German Templer colonies in Palestine

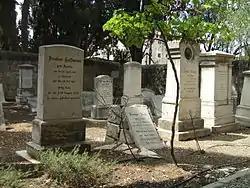
Templer Cemetery in the German Colony, Jerusalem

After the 1898 visit of Kaiser Wilhelm II of Germany, one of his traveling companions, Colonel , initiated the formation of a society for the advancement of the German settlements in Palestine, named the "Gesellschaft zur Förderung der deutschen Ansiedlungen in Palästina", in Stuttgart. It enabled the settlers to acquire land for new settlements by offering them low interest loans.